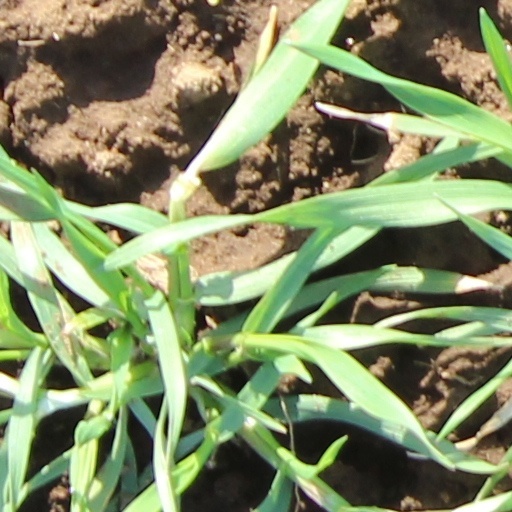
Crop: wheat